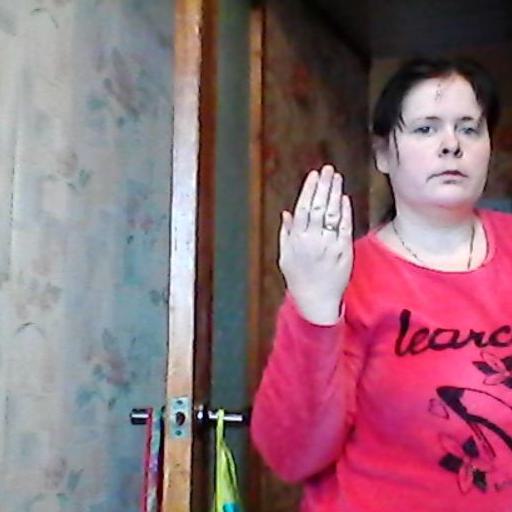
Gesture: stop_inverted